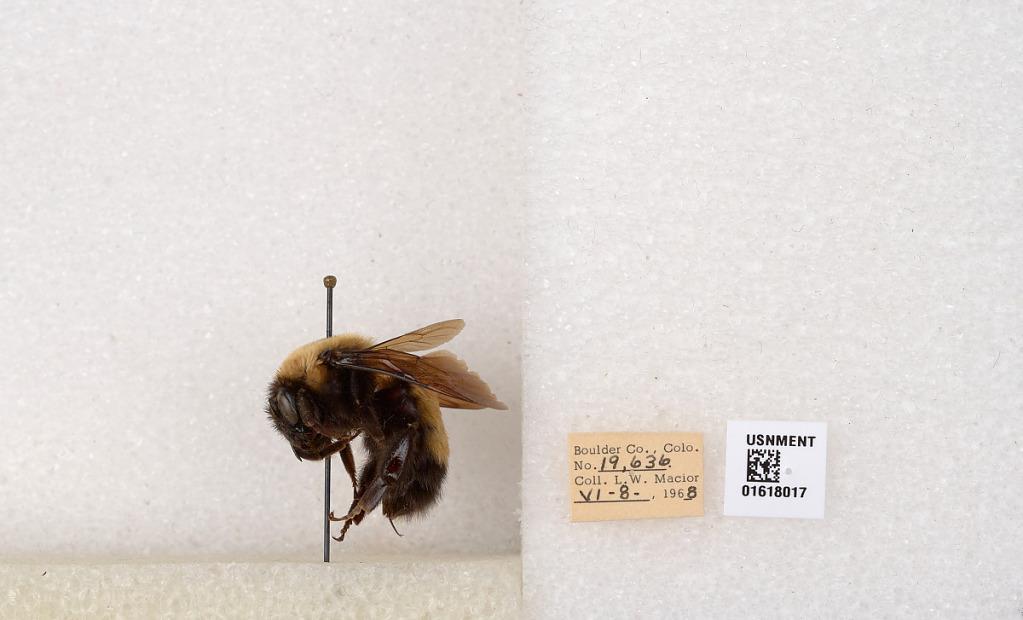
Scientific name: Bombus (Bombus) nevadensis Cresson
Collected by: L. Macior
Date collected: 1968-6-8
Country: United States
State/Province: Colorado
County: Boulder
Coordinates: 40.0925, -105.358